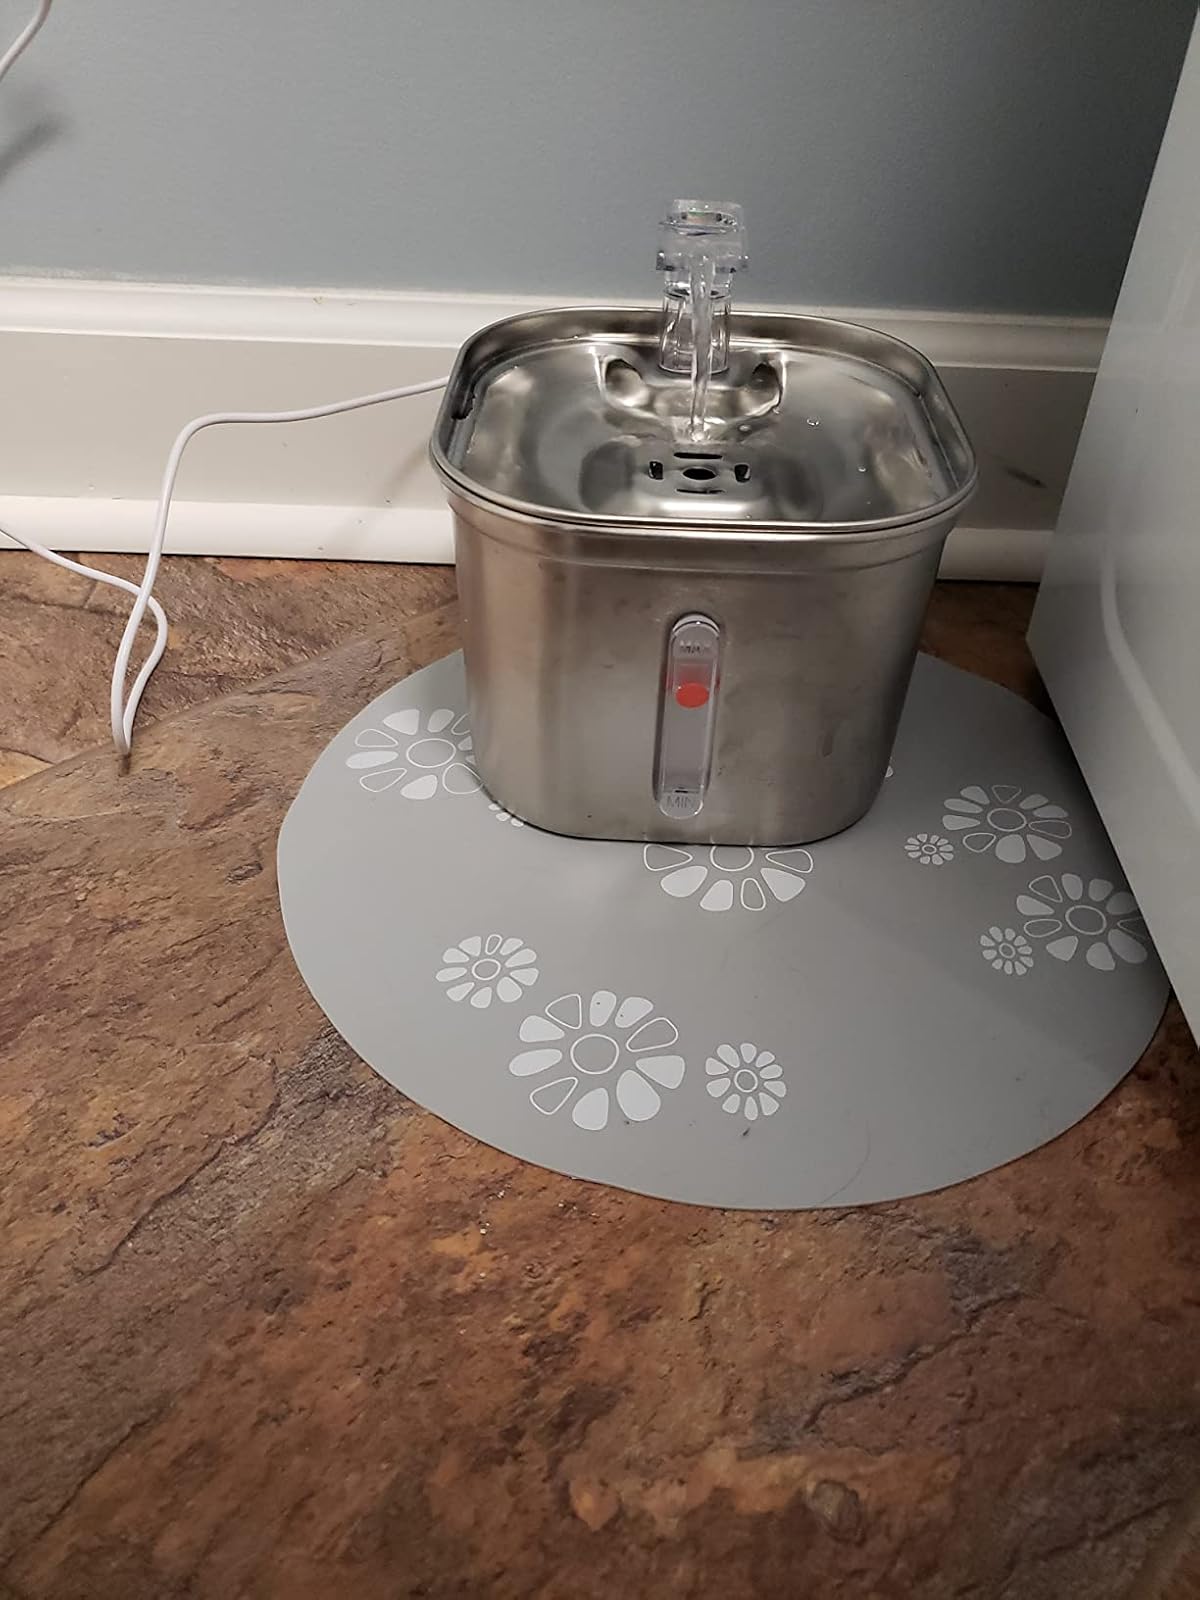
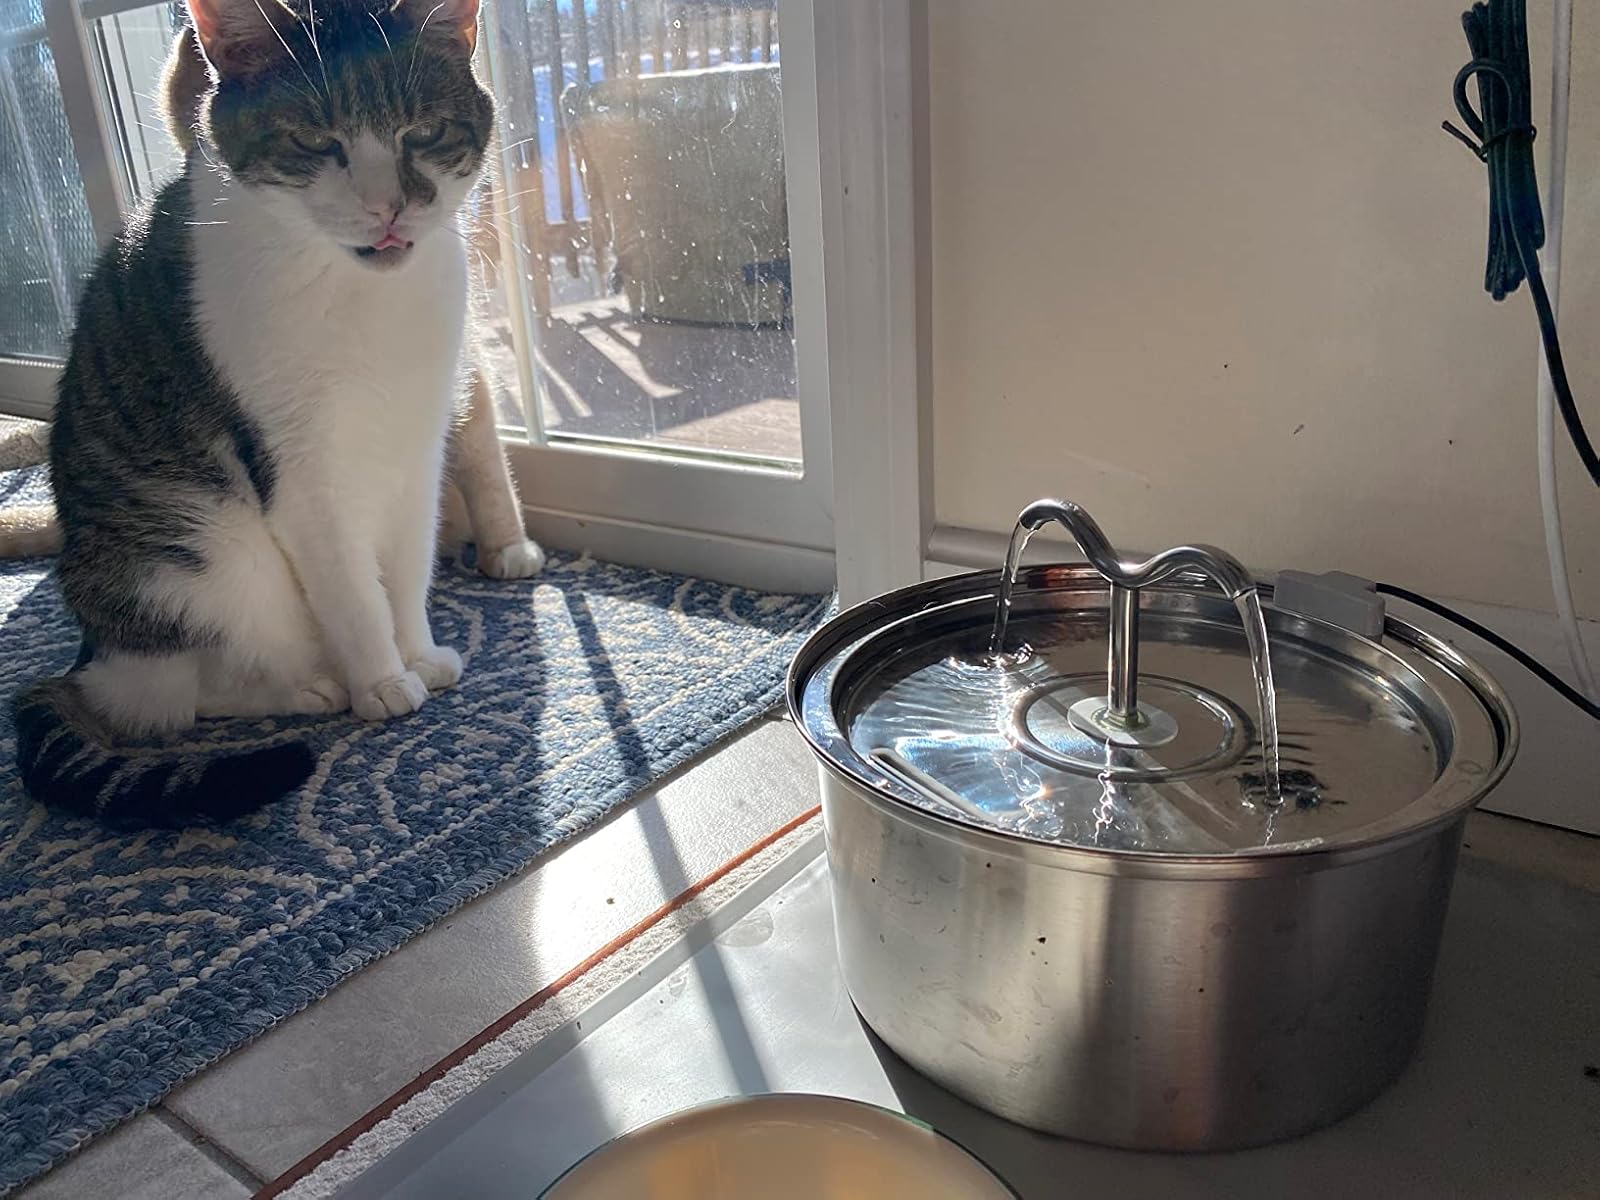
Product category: items_bowl
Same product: no